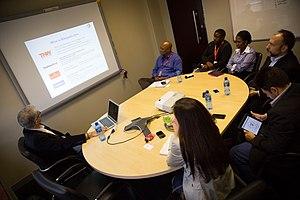
La Présentation assistée par ordinateur ou PréAO consiste en la réalisation de diaporama à l'aide d'un logiciel approprié, généralement inclus dans une suite bureautique.